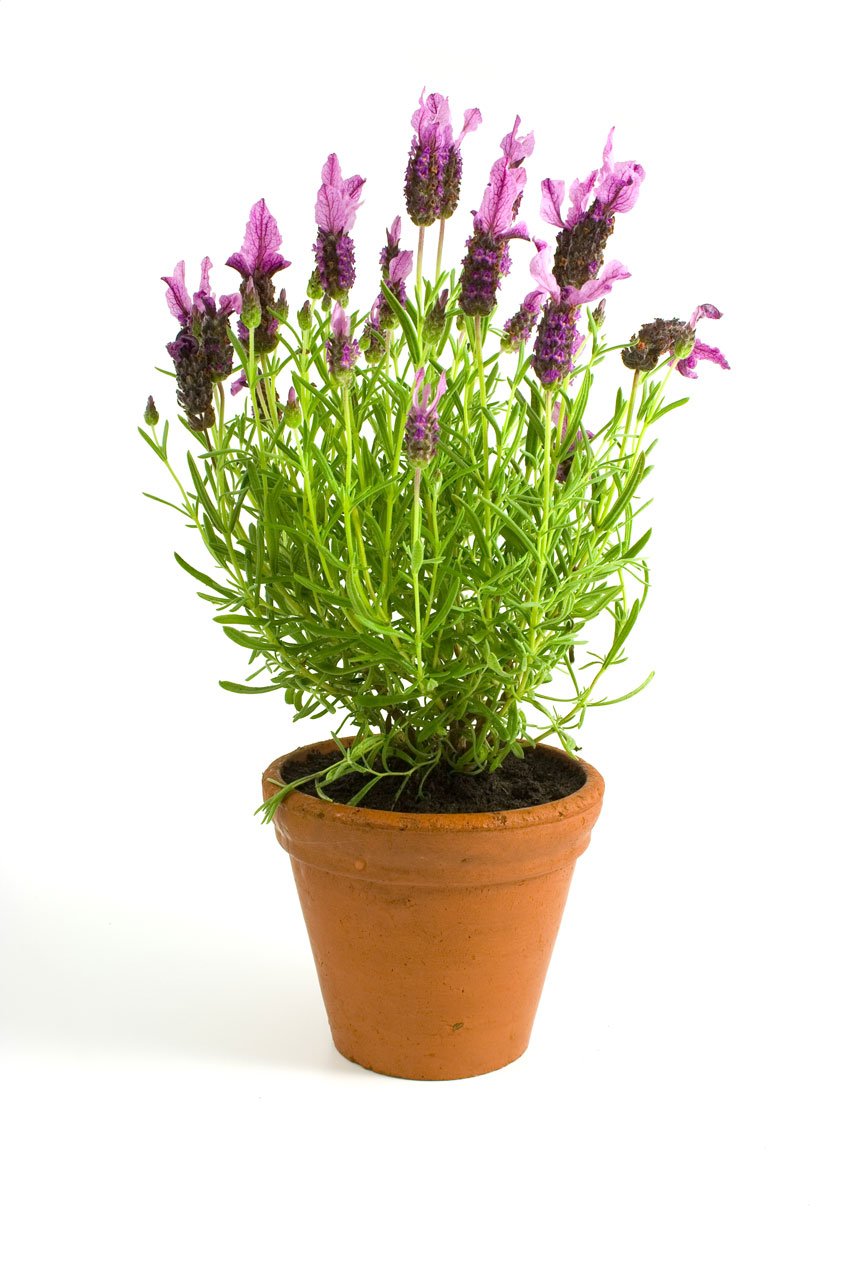
plant, white, flower, pot, spring, herb, soil, lavender, leaves, background, flowerpot, floristry, flowering plant, cut flowers, grass family, land plant